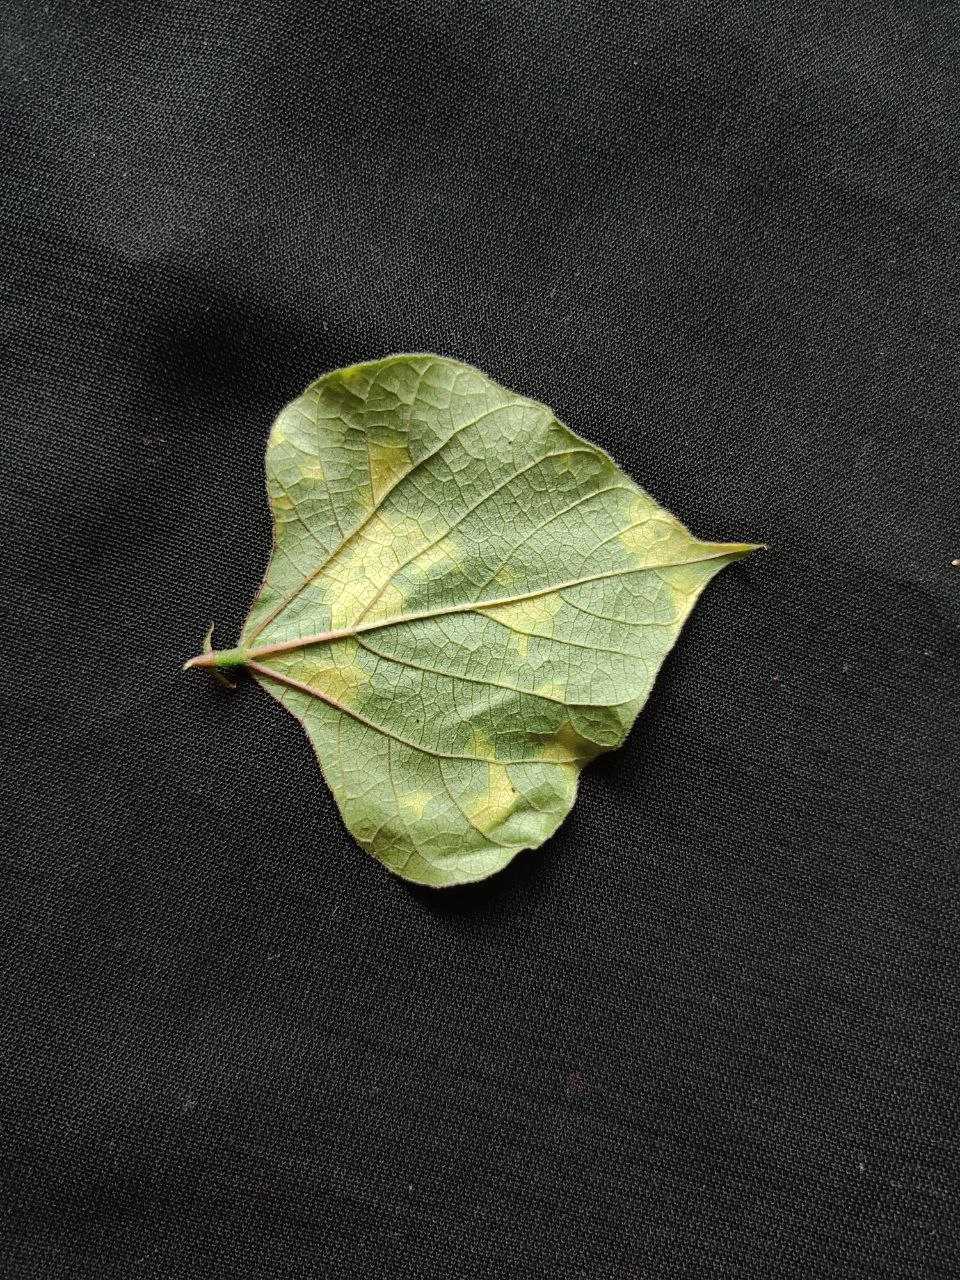
Crop: bean
Leaf condition: Mosaic Virus